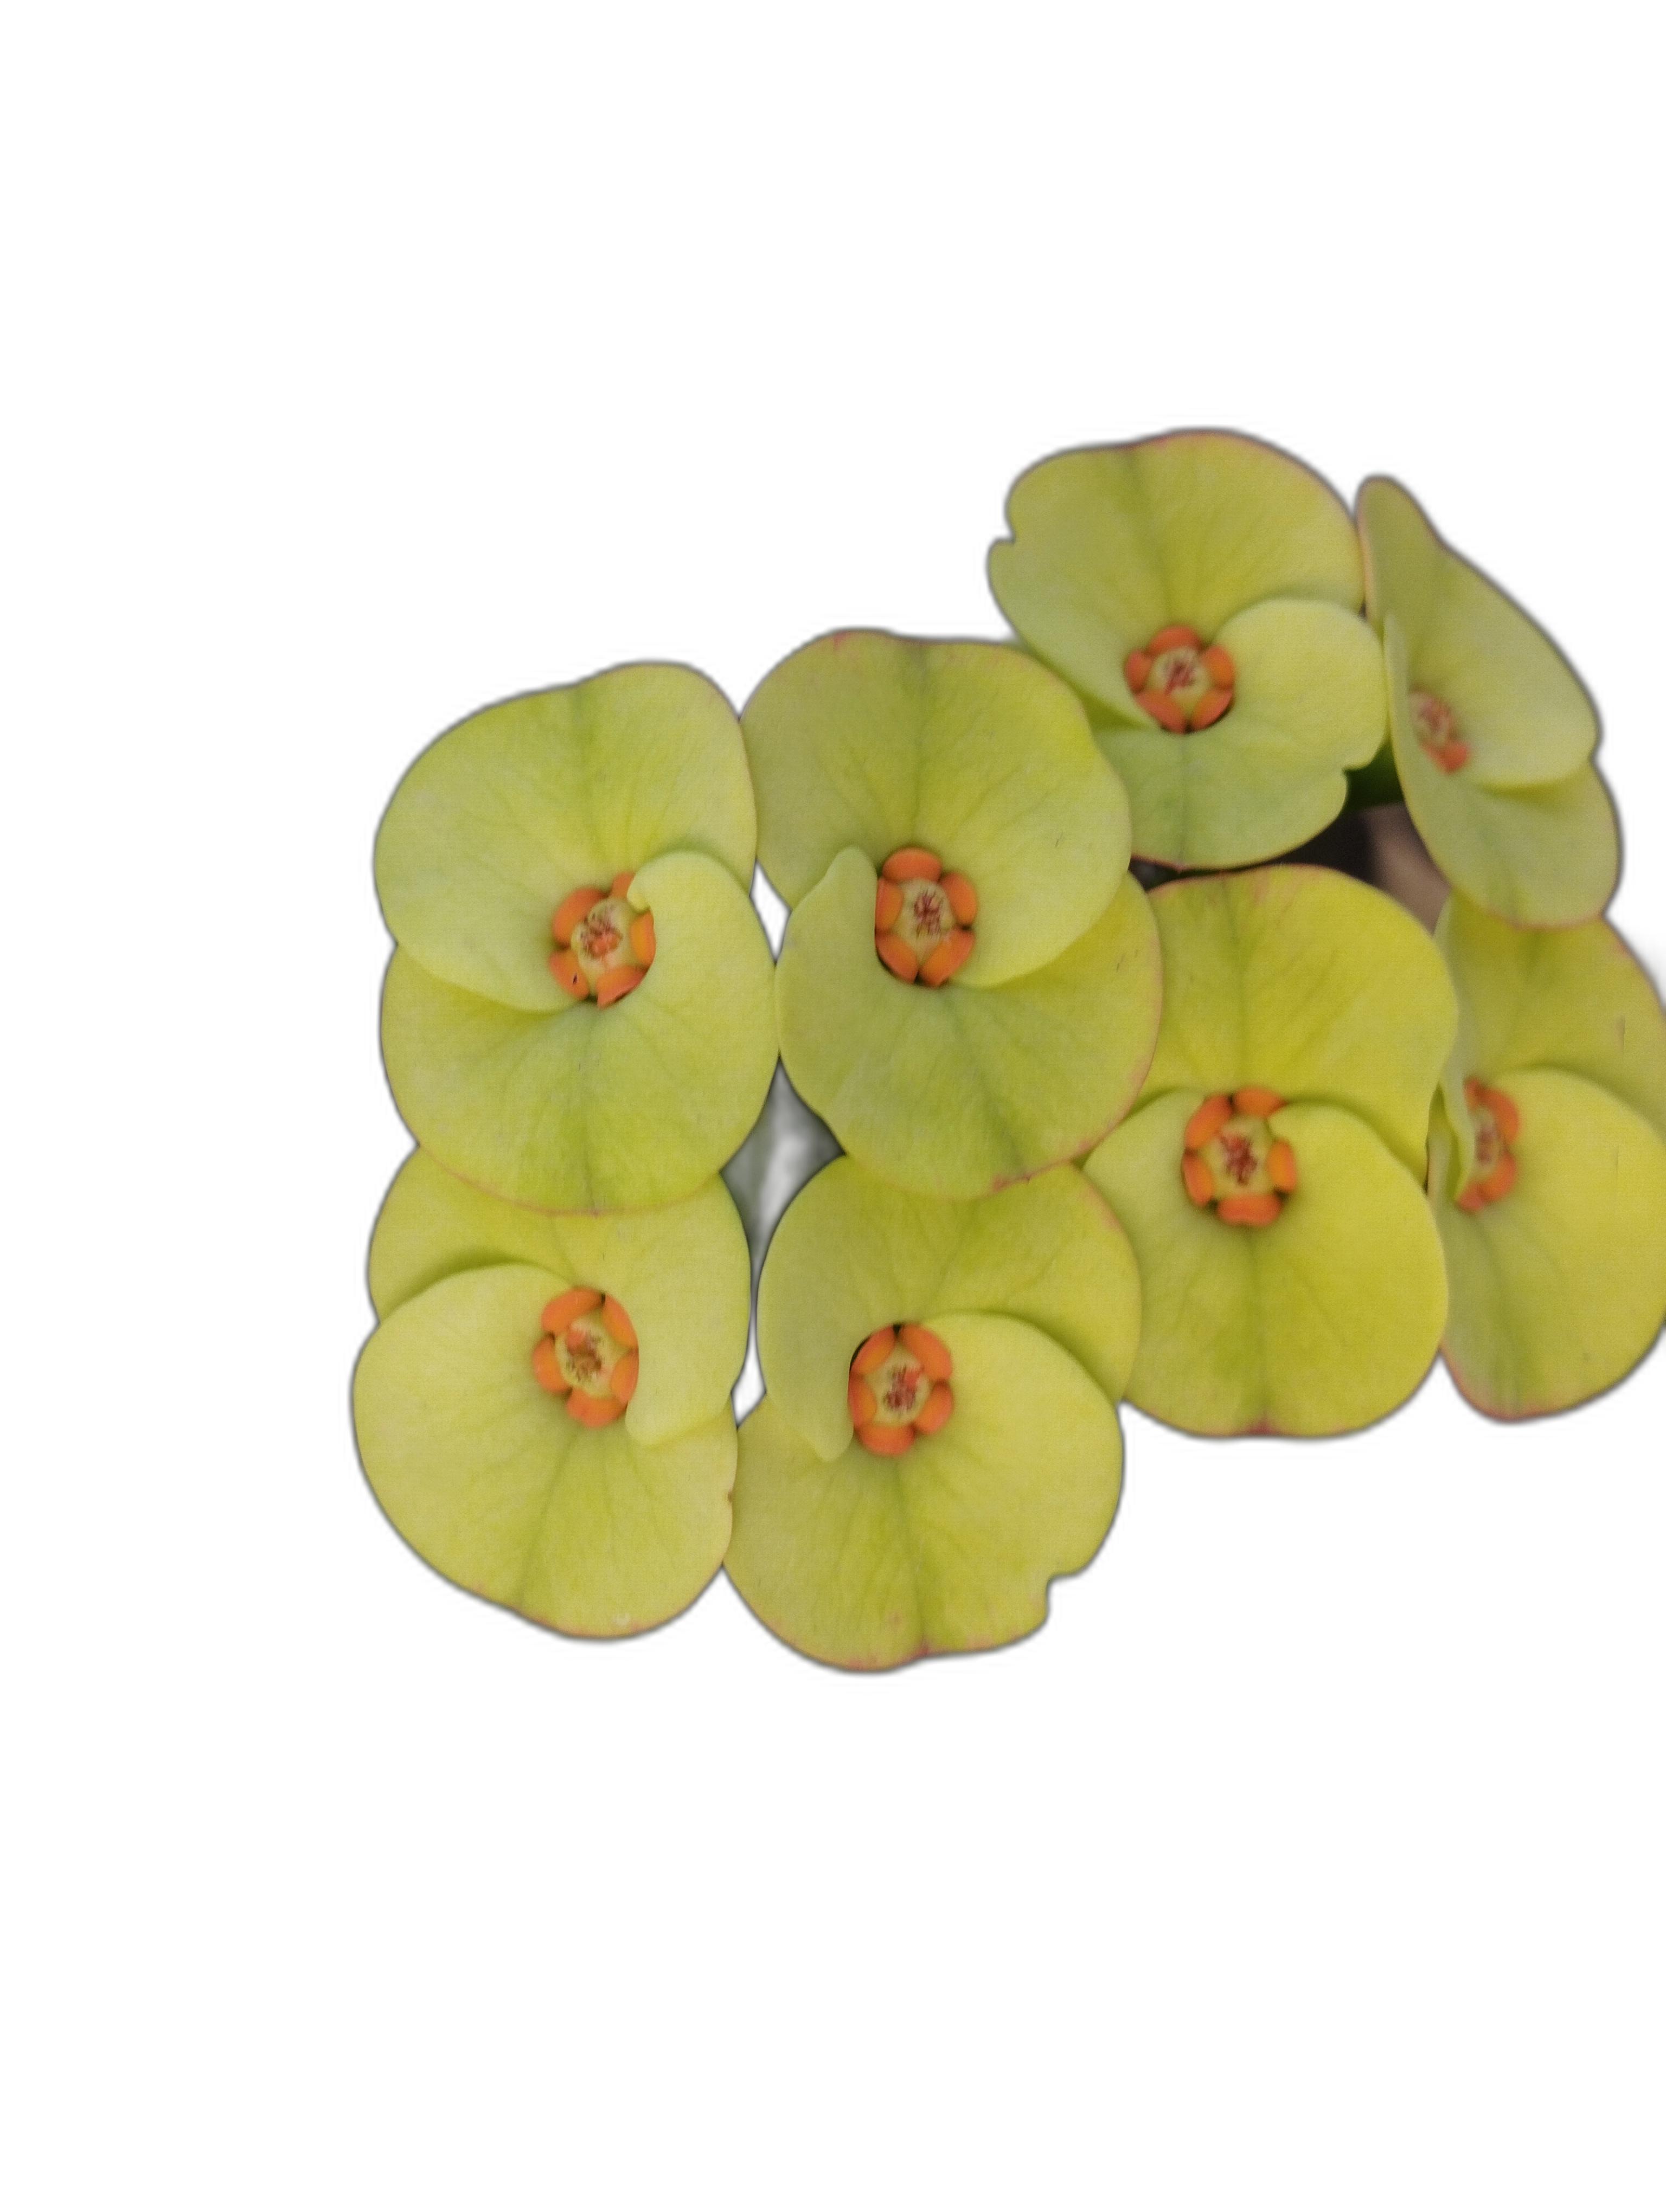
Label: Crown of thorns